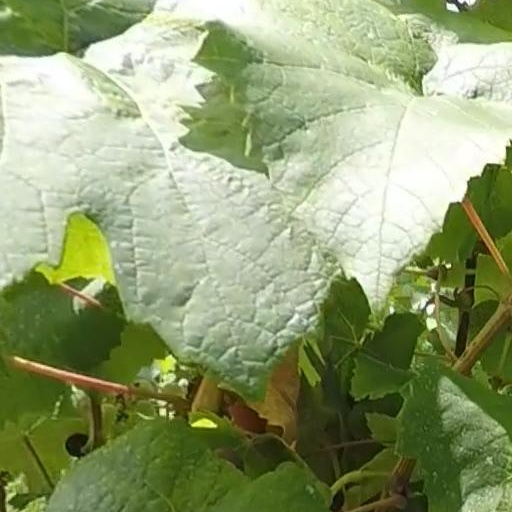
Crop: grape